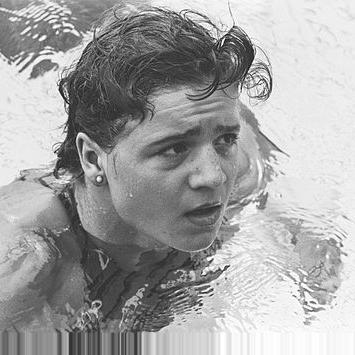
Age: 15